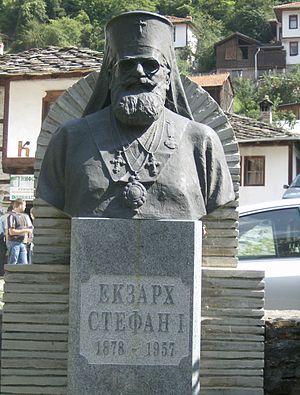
Chiroka laka est un village des Rhodopes, dans le sud de la Bulgarie. Il se trouve dans l’oblast de Smoljan, obština de Smoljan, à 26 km au nord-ouest de la ville de Smoljan, à environ 22 km au sud-est de la ville de Devin.